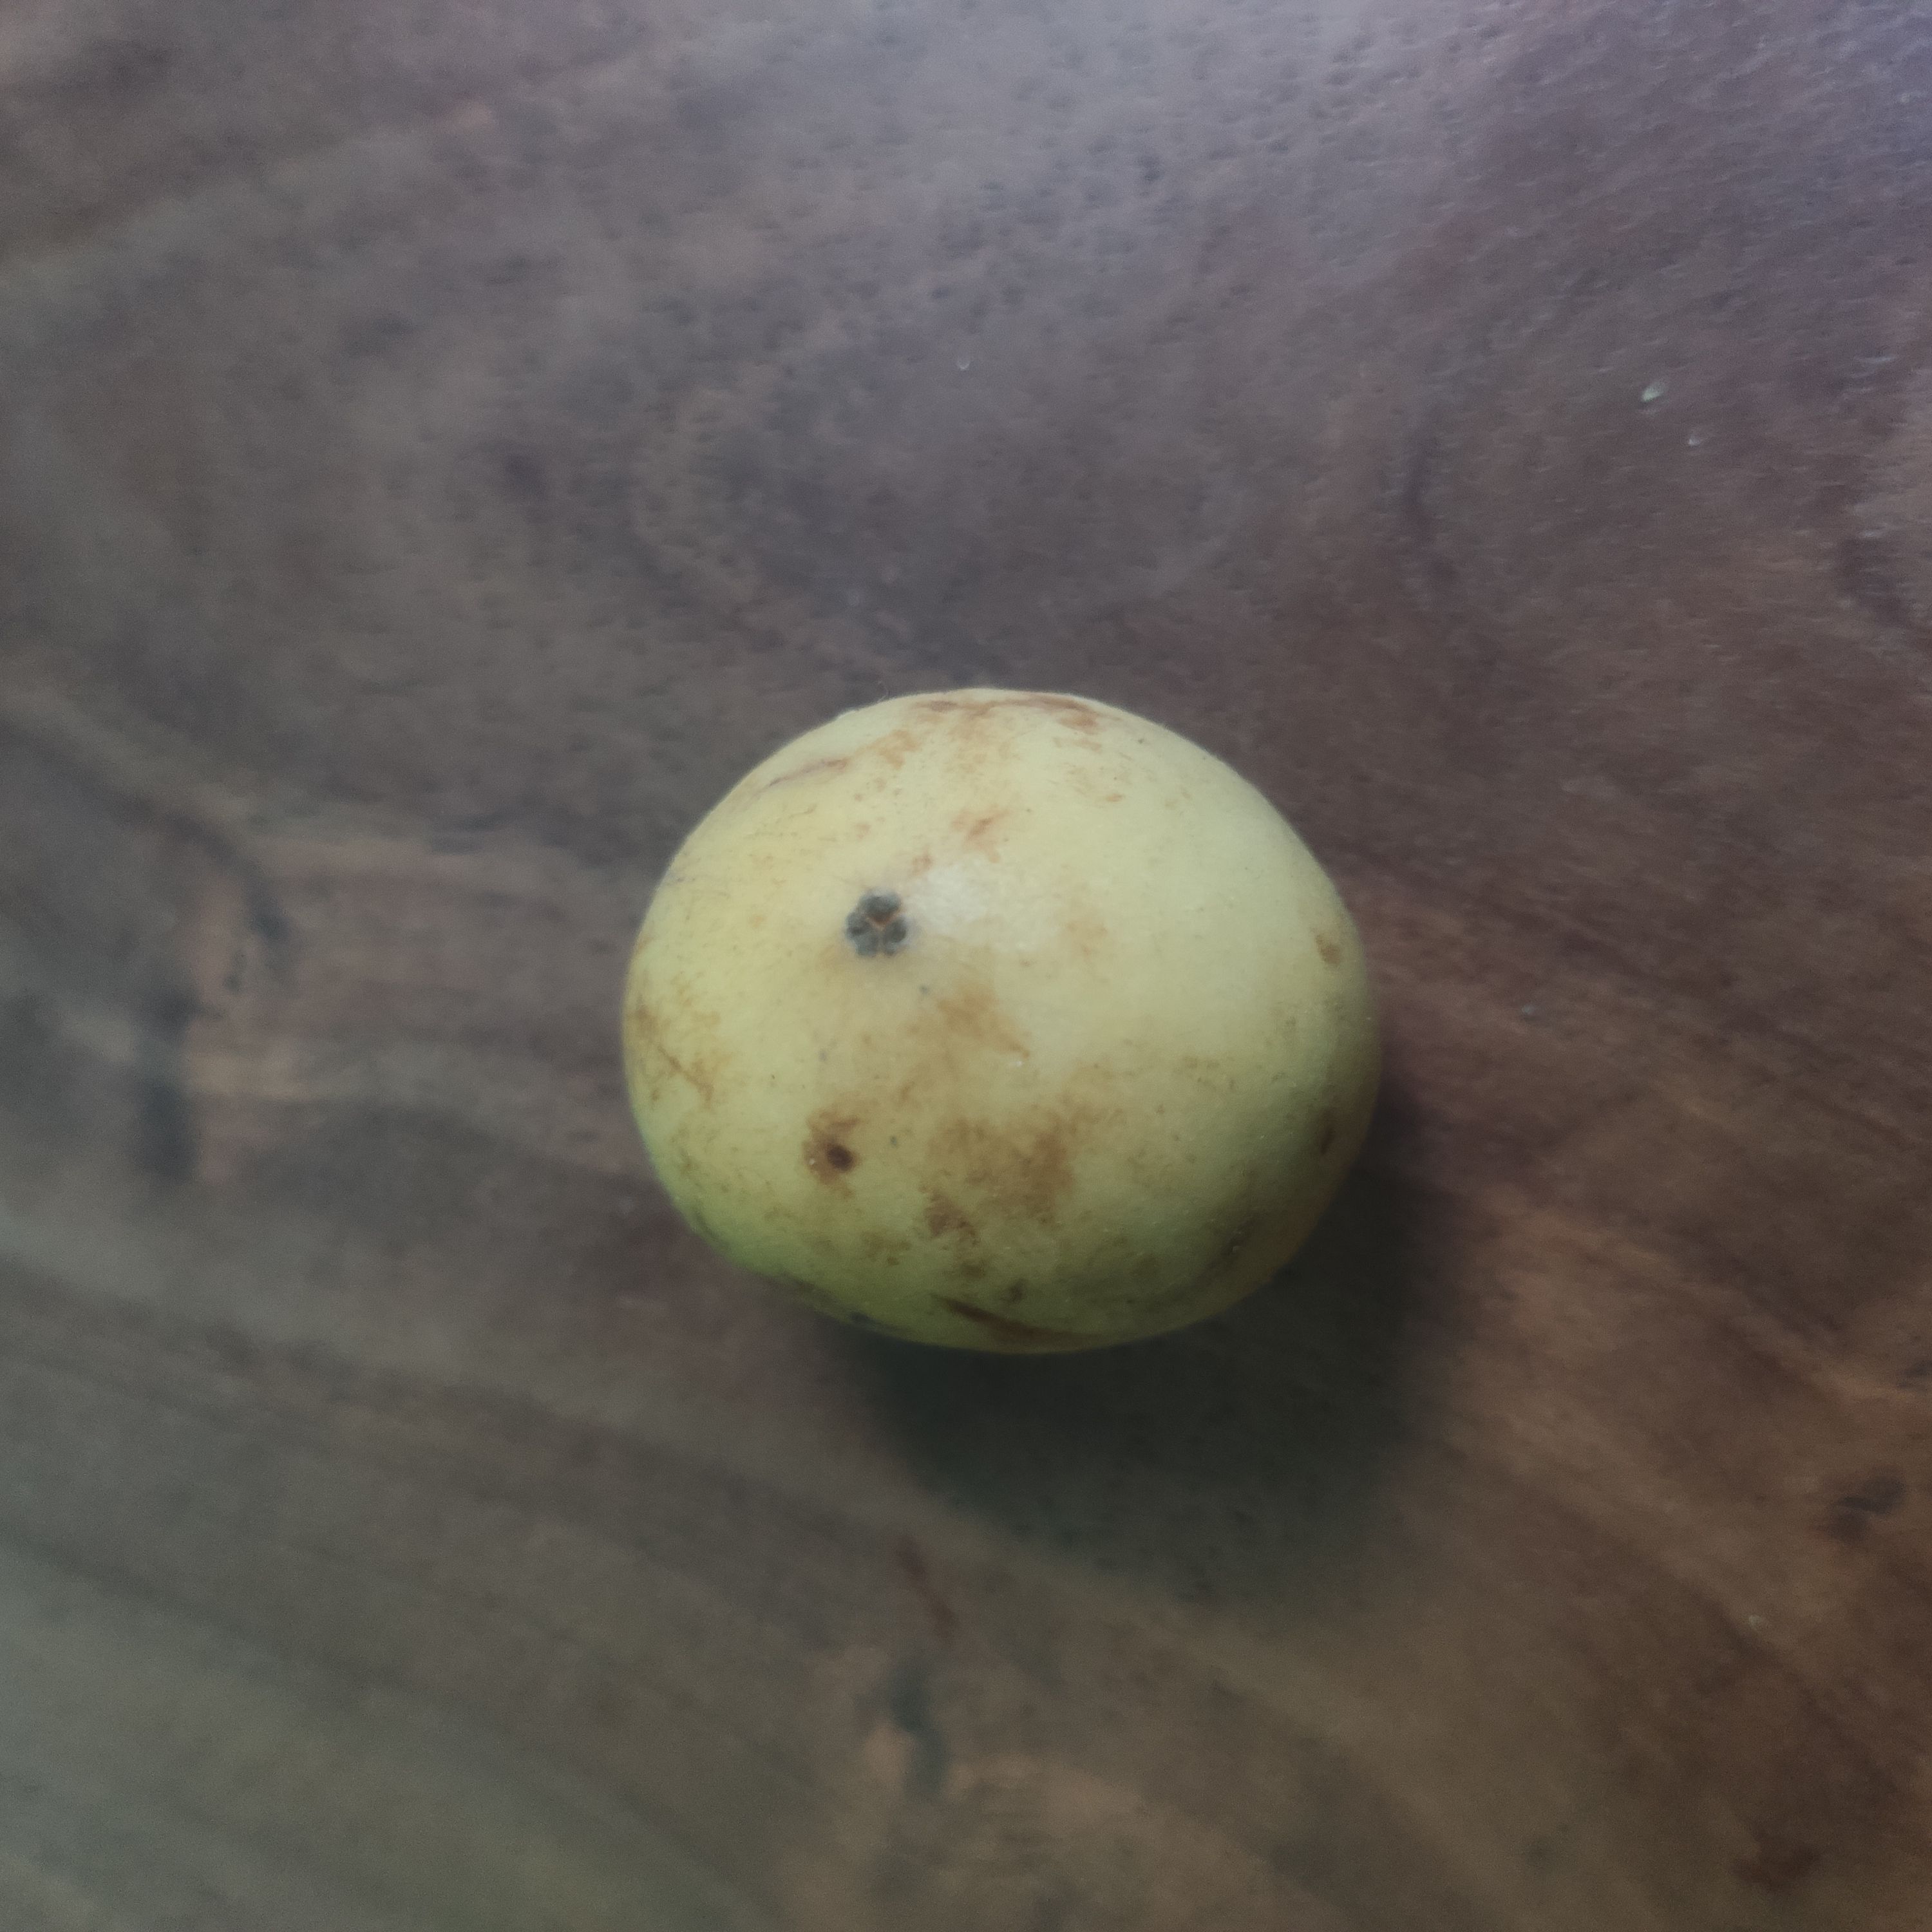
Fruit: burmese-grape
Grade: 1st-grade